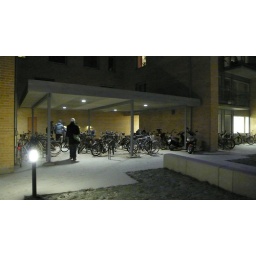
bike parking in building courtyard. parking is underneath